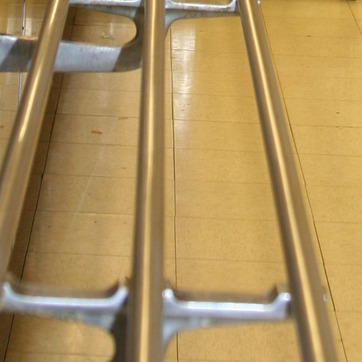
Material: tile